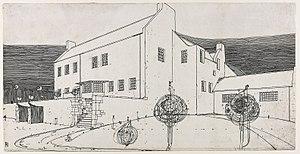
Windy Hill ou Windyhill est une maison conçue par Charles Rennie Mackintosh et meublée par lui et sa femme, Margaret Macdonald, à Kilmacolm en Ecosse. C'est le premier projet d'habitation réalisé par Mackintosh. Elle est listée en Catégorie A des monuments classés du Royaume-Uni. Elle demeure une maison en propriété privée. Windy Hill est aussi le nom d'une colline située dans le parc régional de Clyde Muirshiel qui borde Kilmacolm.